Čerťák

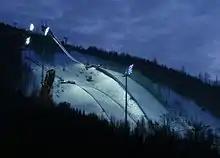

Čerťák is a ski jumping stadium with two hills in Harrachov in the Czech Republic.